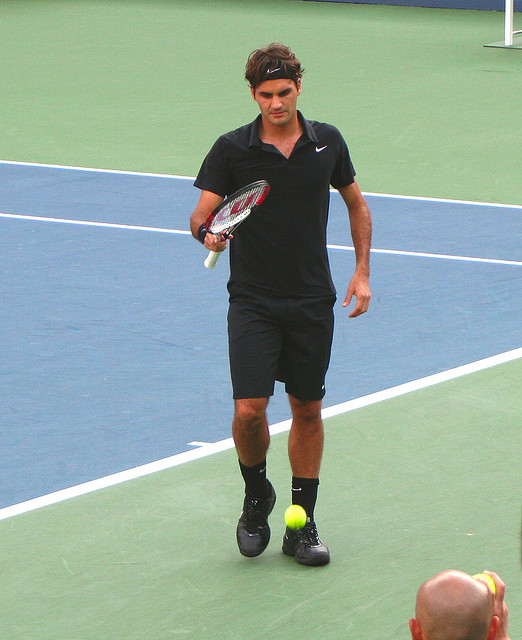
một người đàn ông đang cầm vợt tennis và bước đi ở trên sân